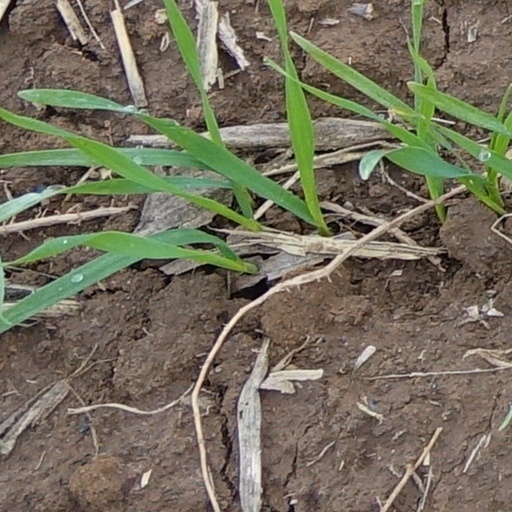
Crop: wheat